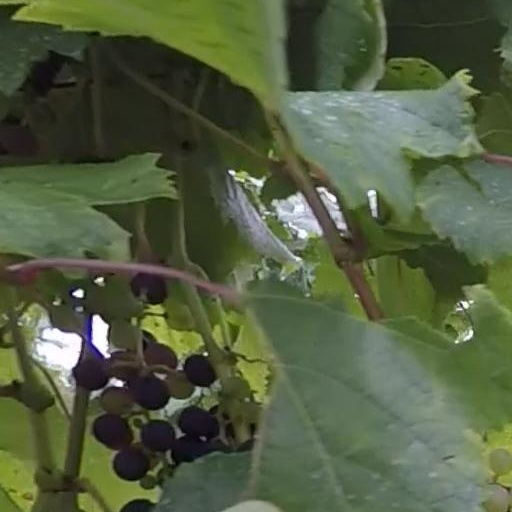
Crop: grape